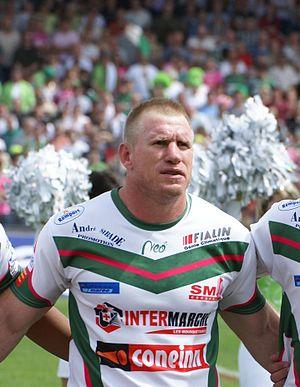
Chris Beattie est un ancien joueur australien de rugby à XIII. Il évoluera chez les Dragons Catalans durant la saison 2006 de Super League, au poste de Pilier. Chris Beattie joue depuis 2007 au club de Lézignan XIII.